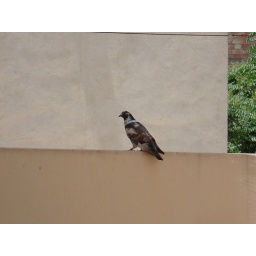
From my bedroom window in Meknes.